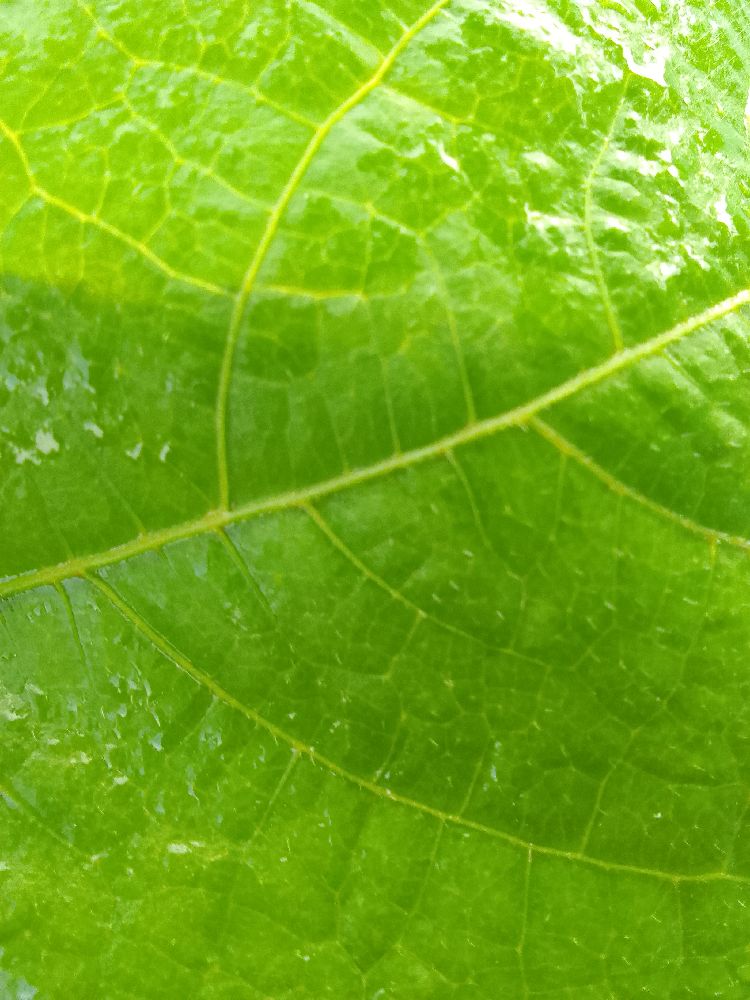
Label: healthy